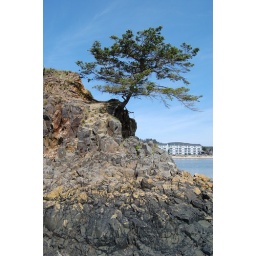
This is just a really cool tree on a rock in Lincoln City.